Cologne–Frankfurt high-speed rail line

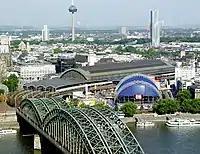
Köln Hauptbahnhof

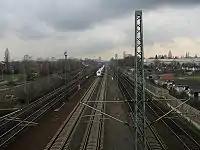
Six track section near Porz

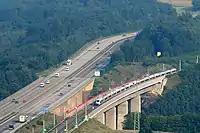
Wied viaduct

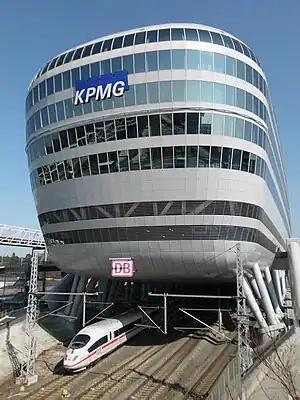
ICE 3 departing westward from Frankfurt Airport long-distance station underneath The Squaire

The former Deutsche Bundesbahn (DB) began planning for a network of high-speed lines for both passenger and freight trains in the 1960s. The 1973 federal transport plan included a high-speed line between Cologne and Groß-Gerau (near Frankfurt), as well as between Hanover and Würzburg and between Mannheim and Stuttgart. This plan envisaged that mixed traffic would require: